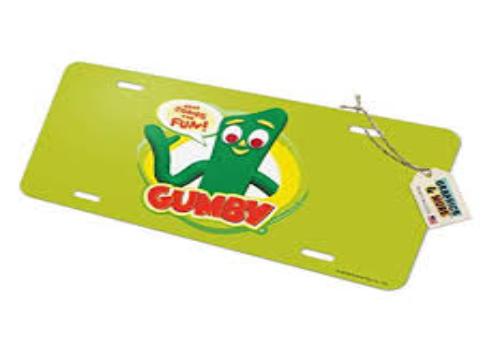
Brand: gumby
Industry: Clothes